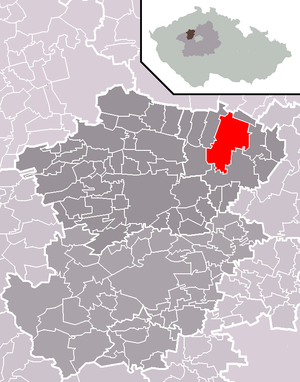
Černuc est une commune du district de Kladno, dans la région de région de Bohême-Centrale, en République tchèque. Sa population s'élevait à 960 habitants en 2020.